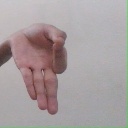
अक्षर: ज्ञ